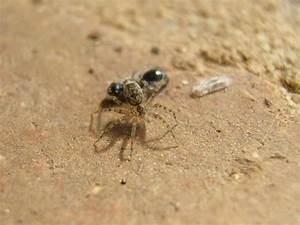
spider